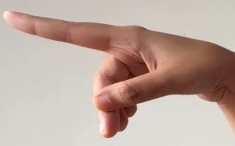
ASL sign: P